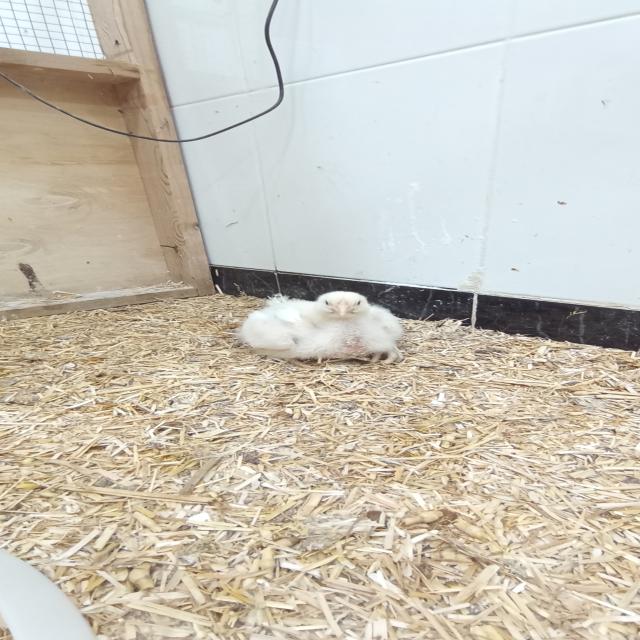
Weight: 552 g